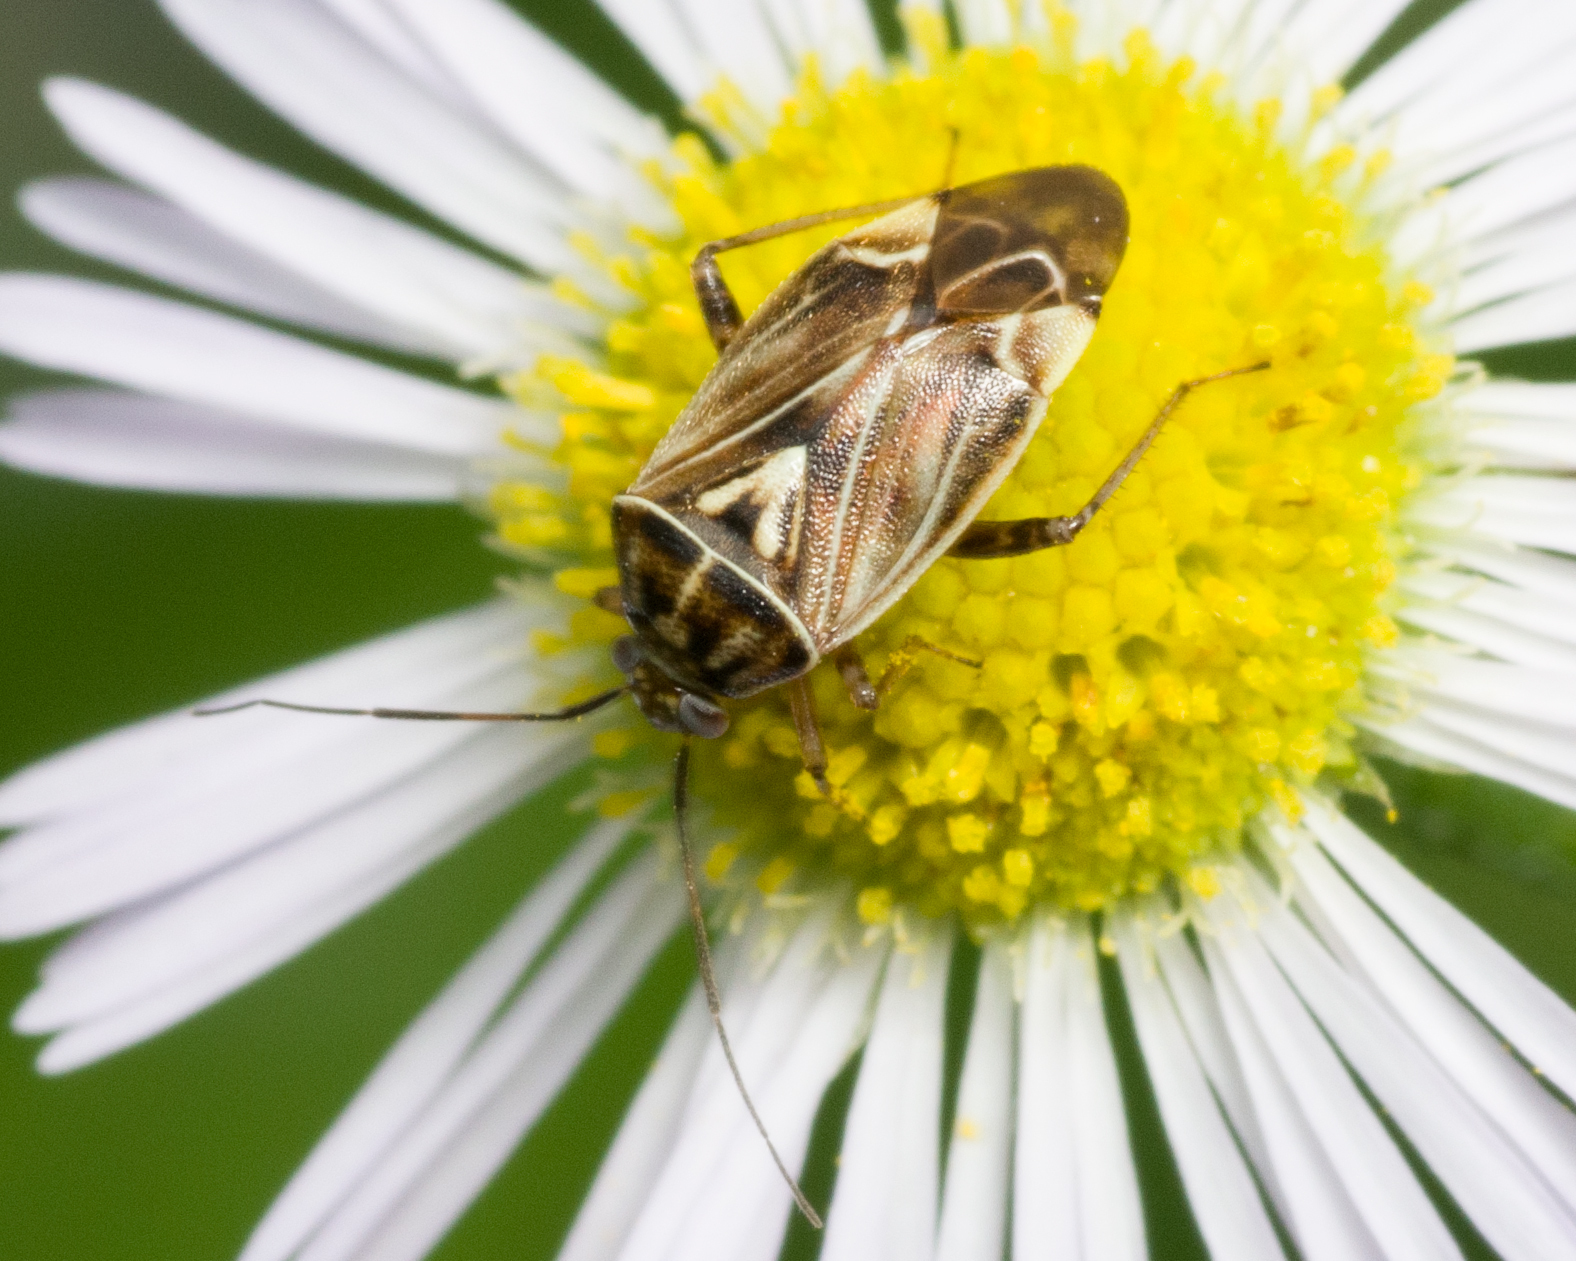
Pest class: lygus_bug